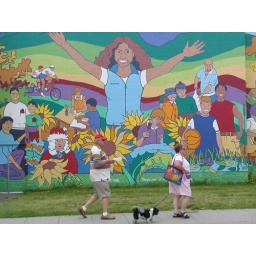
people walked by a colorful painting on the wall in North Burnaby on Hats Off Day.